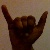
The image shows a hand gesture representing the letter 'Y' in Indian Sign Language.